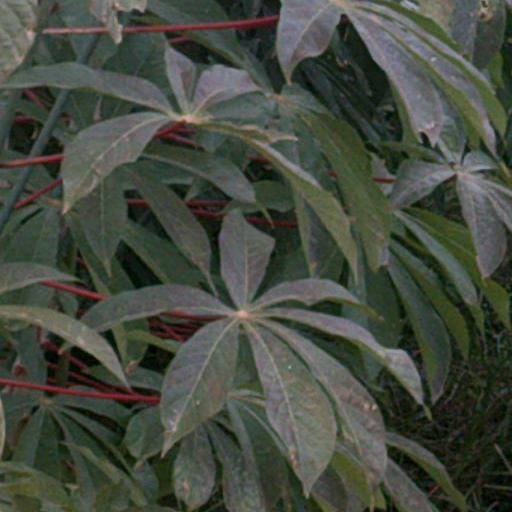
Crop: cassava